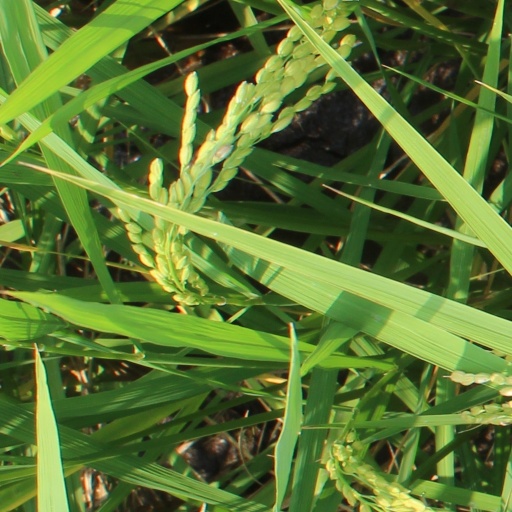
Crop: rice